Expedition Everest

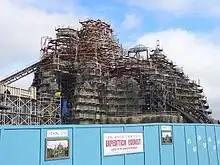
Expedition Everest under construction in 2005

The attraction was announced publicly on April 22, 2003, during an event to celebrate the fifth anniversary of Disney's Animal Kingdom. Construction of the new attraction began a month before the announcement in March 2003. It took three years and required more than of rebar; 5,000 tons of structural steel; and 10,000 tons of concrete. Expedition Everest opened for previews on January 26, 2006, and had its grand opening on April 7, 2006, in ceremonies led by Disney CEO Bob Iger and theme parks chairman Jay Rasulo. At , it is the tallest attraction at Walt Disney World, beating "The Twilight Zone" Tower of Terror at Disney's Hollywood Studios by . Disney keeps all of its attraction buildings under because aviation laws require structures of that height and taller to have a blinking red light beacon for low-flying aircraft, which would take away from the theming of their attraction.